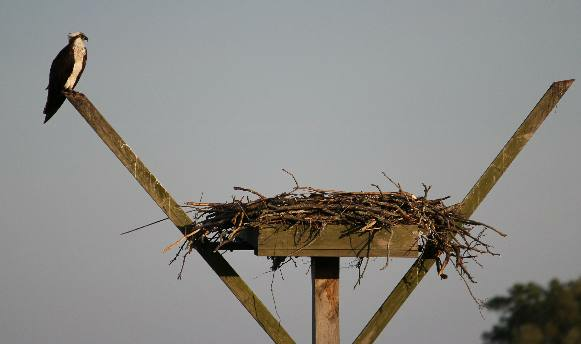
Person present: No